College GameDay (basketball TV program)

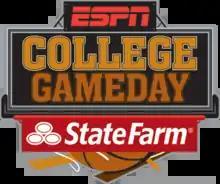
Current logo

College GameDay (branded as ESPN College GameDay covered by State Farm for sponsorship reasons) is an ESPN program that covers college basketball and is a spin-off of the successful college football version. Since debuting on January 22, 2005, it airs on ESPN Saturdays in the conference play section of the college basketball season at 10 or 11 A.M. ET at a different game site each week. Before 2015, the college basketball version always appeared at the ESPN "Saturday Primetime" game location. Since the 2014–2015 season, the show has appeared at a top game of the week, similar to the college football version. The program has also appeared at the site of the Final Four.